Iglesia de San Pío X (Todoque)

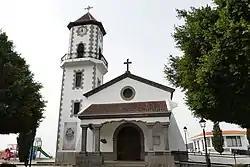
The church in 2020

The Church of Saint Pius X was a Catholic church located in Todoque, Los Llanos de Aridane, La Palma (Canary Islands, Spain). Built in 1954 and destroyed during the 2021 Cumbre Vieja volcanic eruption, it was the world's first church dedicated to Pope Pius X.